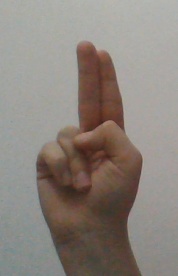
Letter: taa